Brooklyn–Queens Day

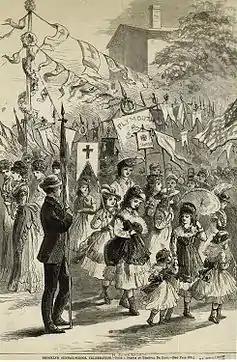
Brooklyn Anniversary Day in 1874.

Brooklyn–Queens Day, also sometimes called Welcome Back to Brooklyn Day, Kids Day and Rally Day, was a public school holiday observed in the New York City boroughs of Brooklyn and Queens. In the New York City Department of Education's 2005 contract with the United Federation of Teachers the holiday became citywide, giving all school children the day off but requiring all city school teachers to participate in a professional development day.